Mulgrave Castle

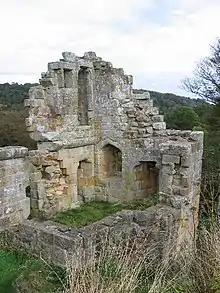
Mulgrave Castle

Mulgrave Castle refers to one of three structures on the same property in Lythe, near Whitby, North Yorkshire, England. One of these, known as the "old" or "ancient" castle, was by legend founded by Wada, a 6th-century ruler of Hälsingland. The second castle, "caput" of the feudal barony of Mulgrave, was of Norman construction and remained active until destroyed by order of Parliament in 1647. The third is a country house which was constructed by Lady Catherine Darnley and passed in 1718 by marriage into the Phipps family, when her daughter Lady Catherine Sheffield married William Phipps. The Phipps family later held the titles of Baron Mulgrave, Earl of Mulgrave and Marquess of Normanby.